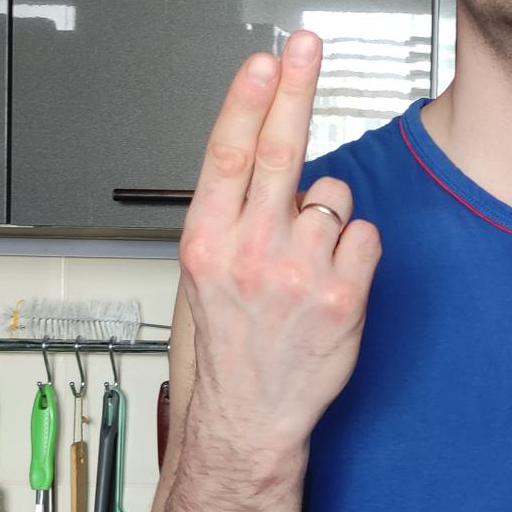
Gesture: two_up_inverted